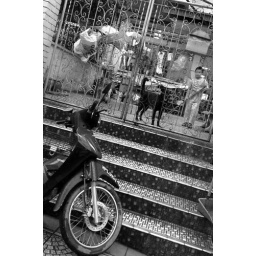
A little kid plays with his dog within the compund of his home